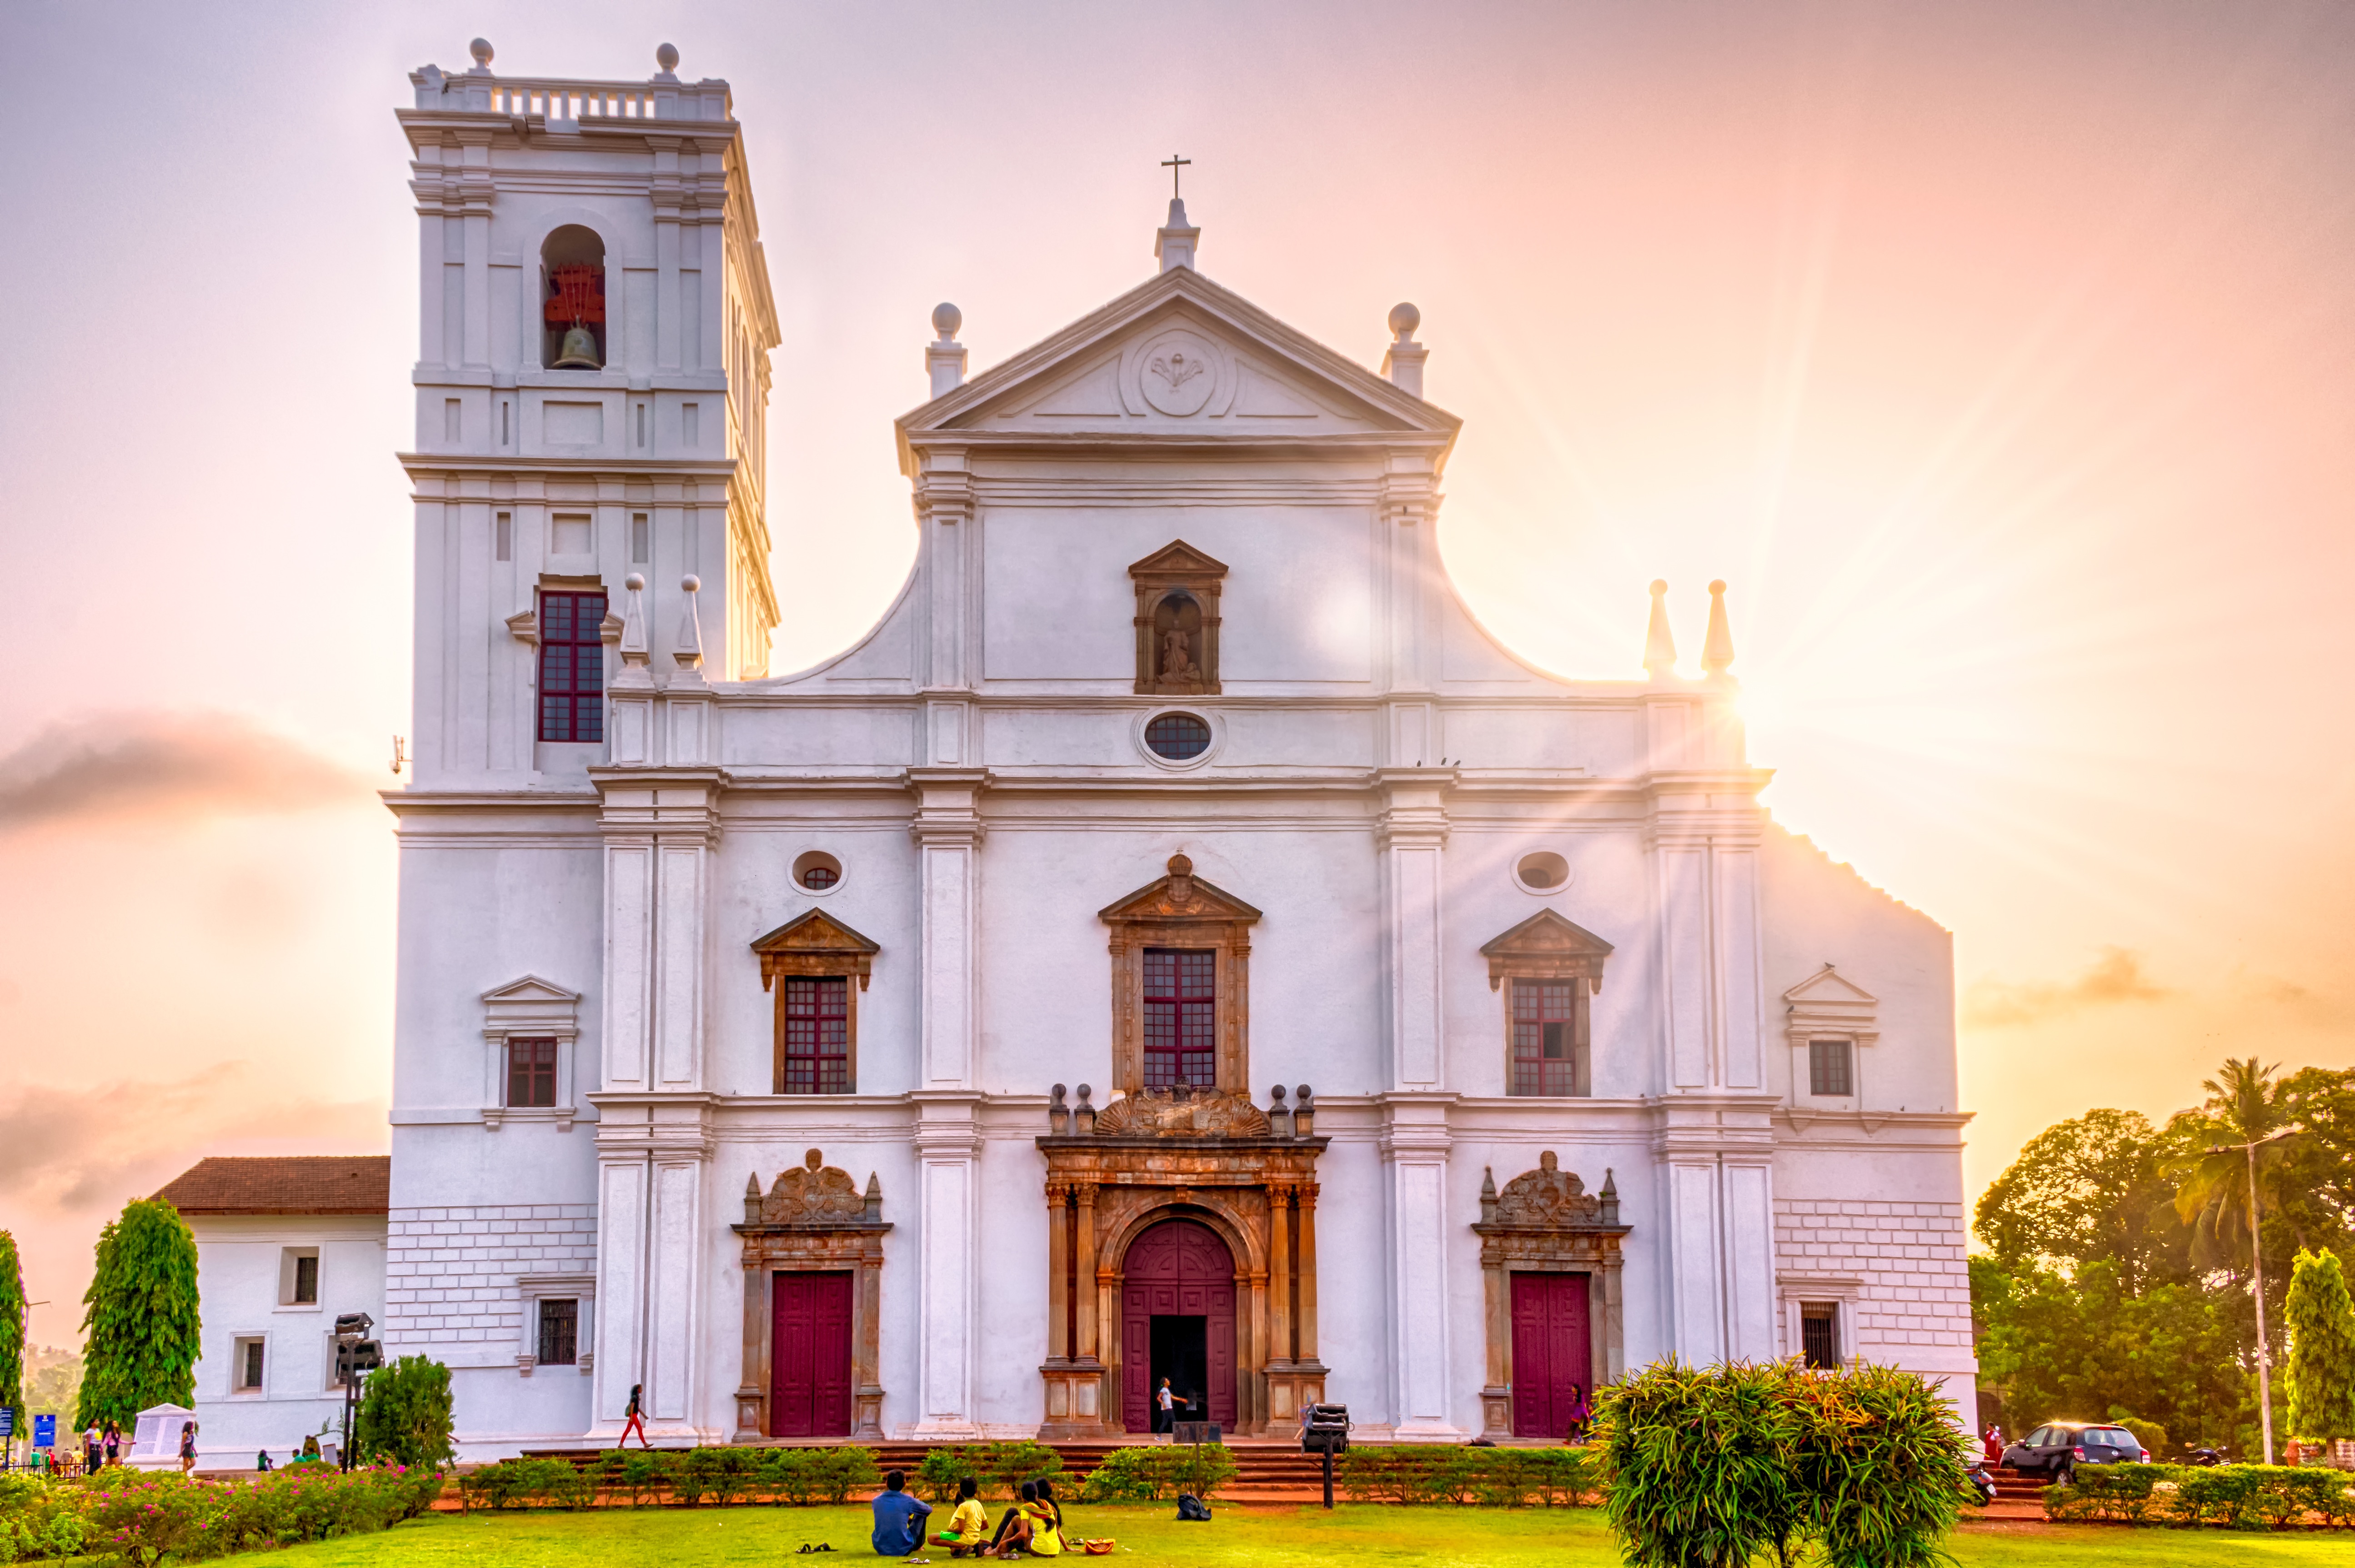
building, palace, landmark, church, tourism, place of worship